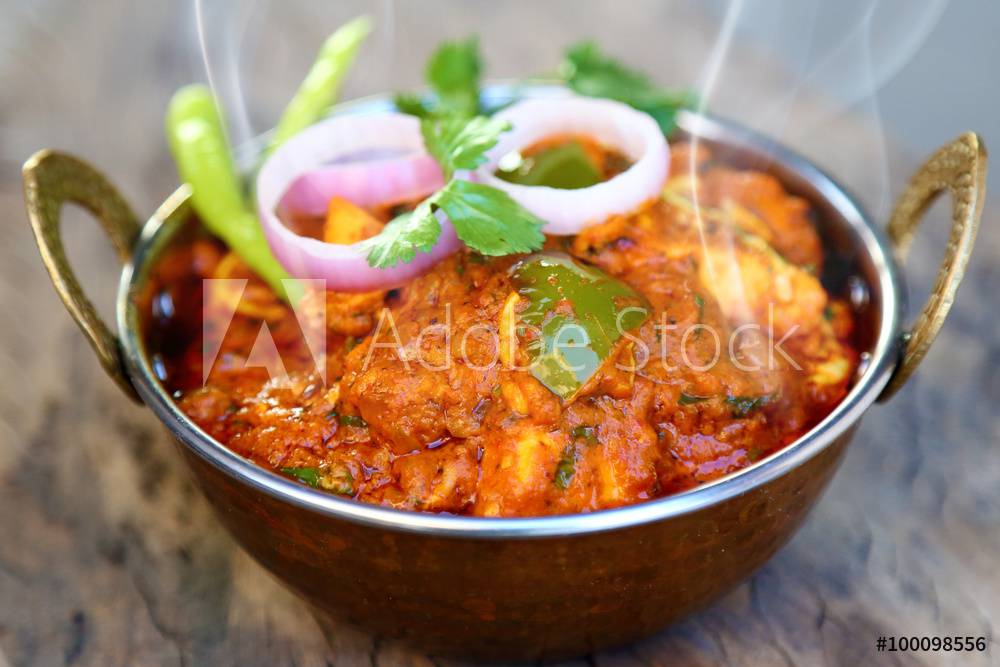
Dish: kadai_paneer